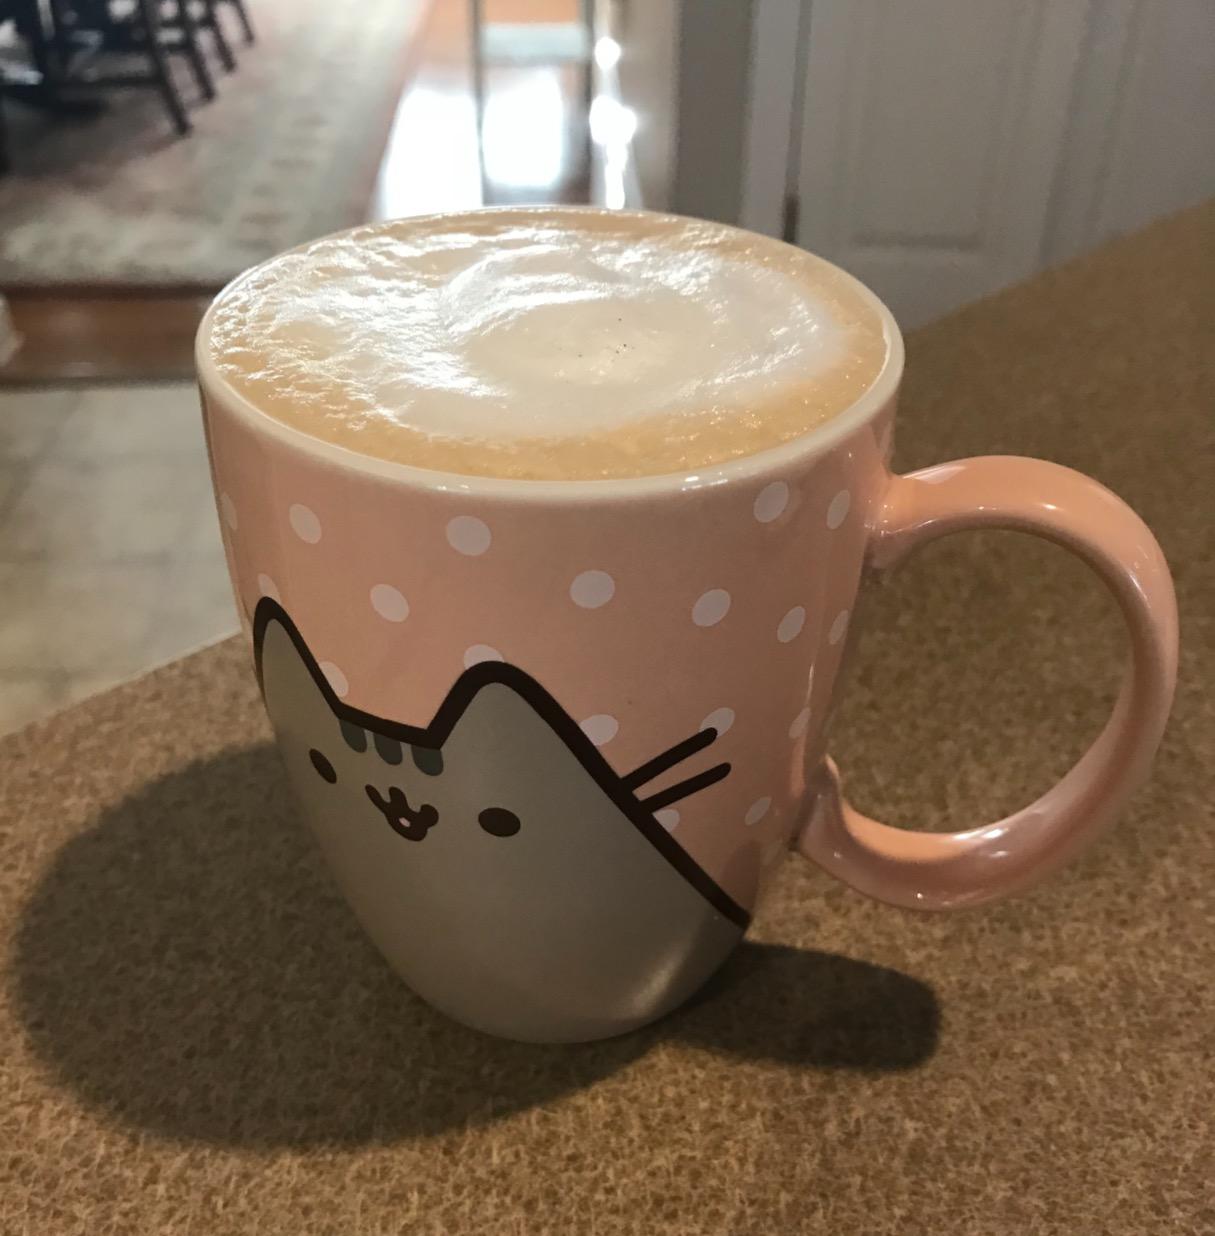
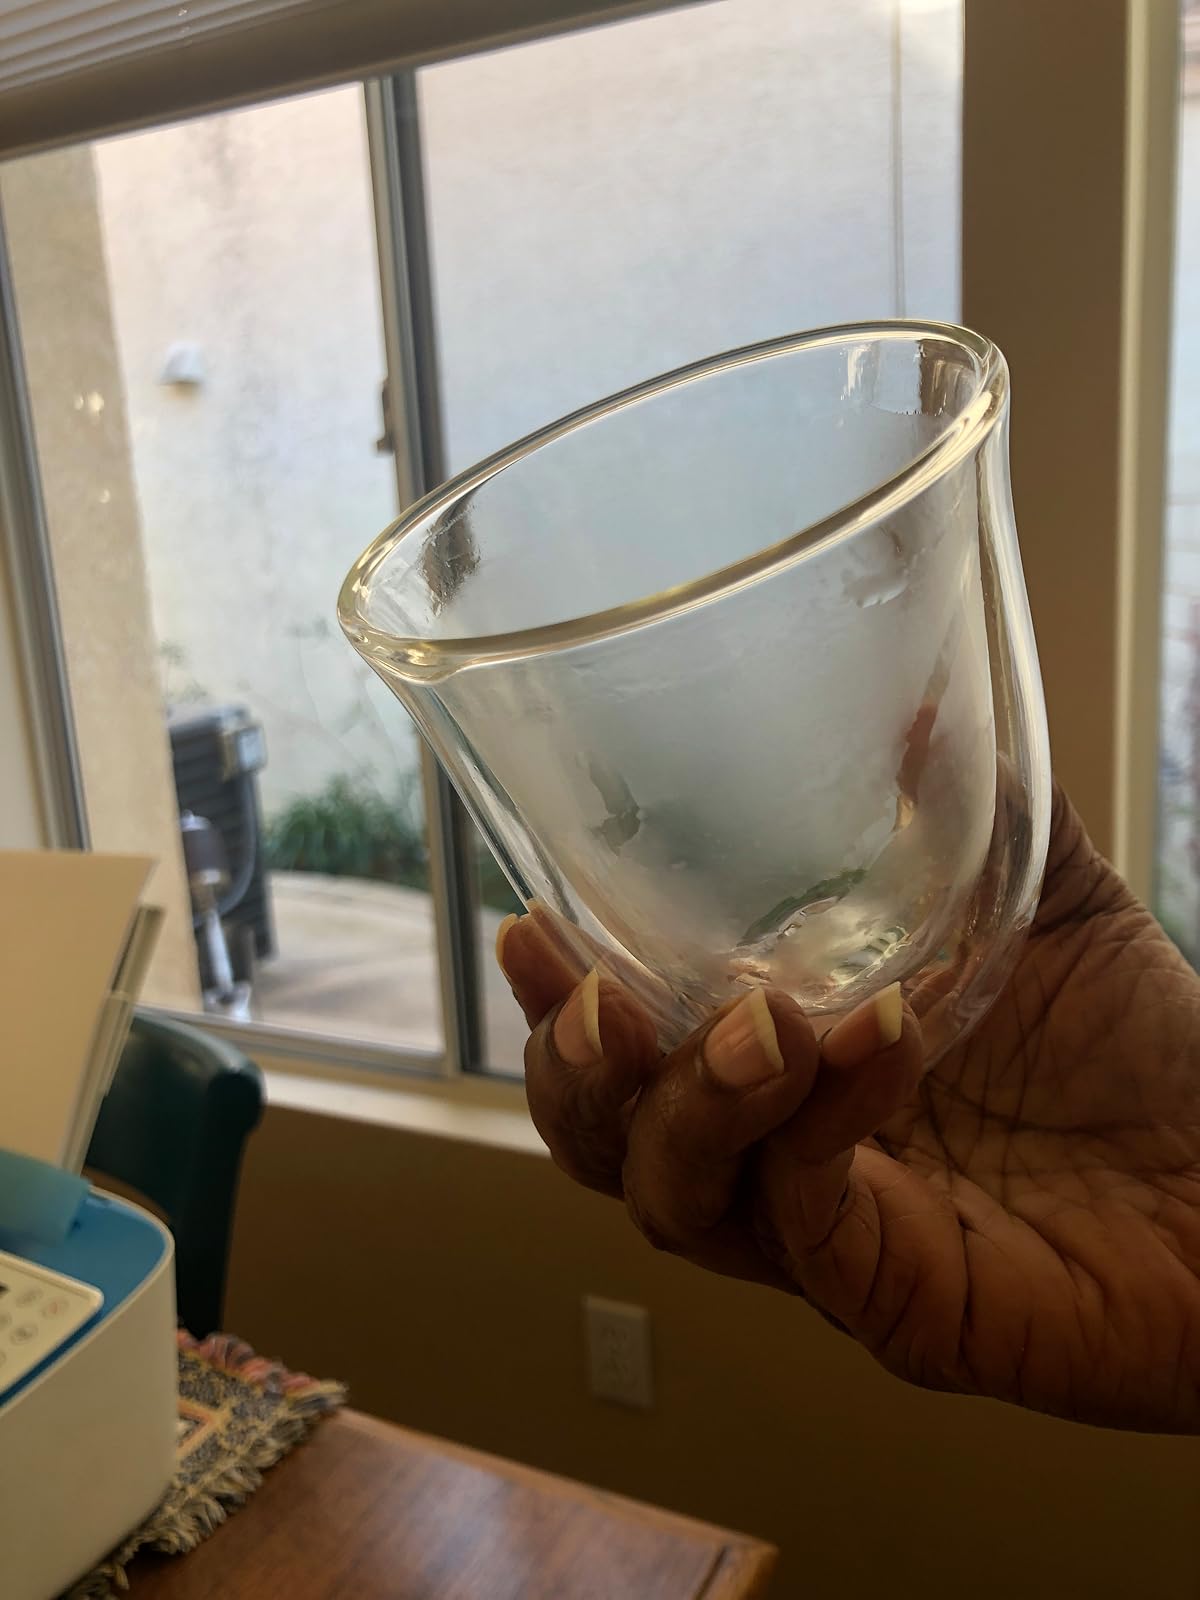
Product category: items_mug
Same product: no